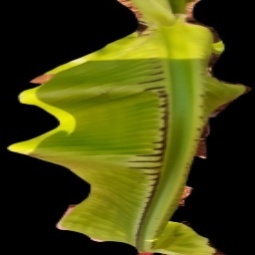
Label: Zinc